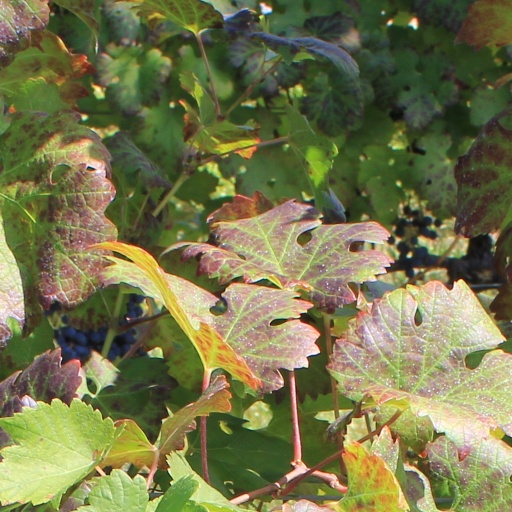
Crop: grape